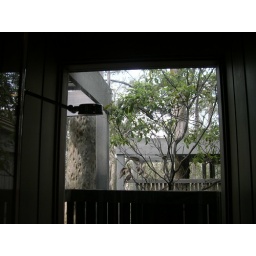
The showers had a clear perspex wall - with a wooden slatted half-wall outside. Like showering in the bush- almost.